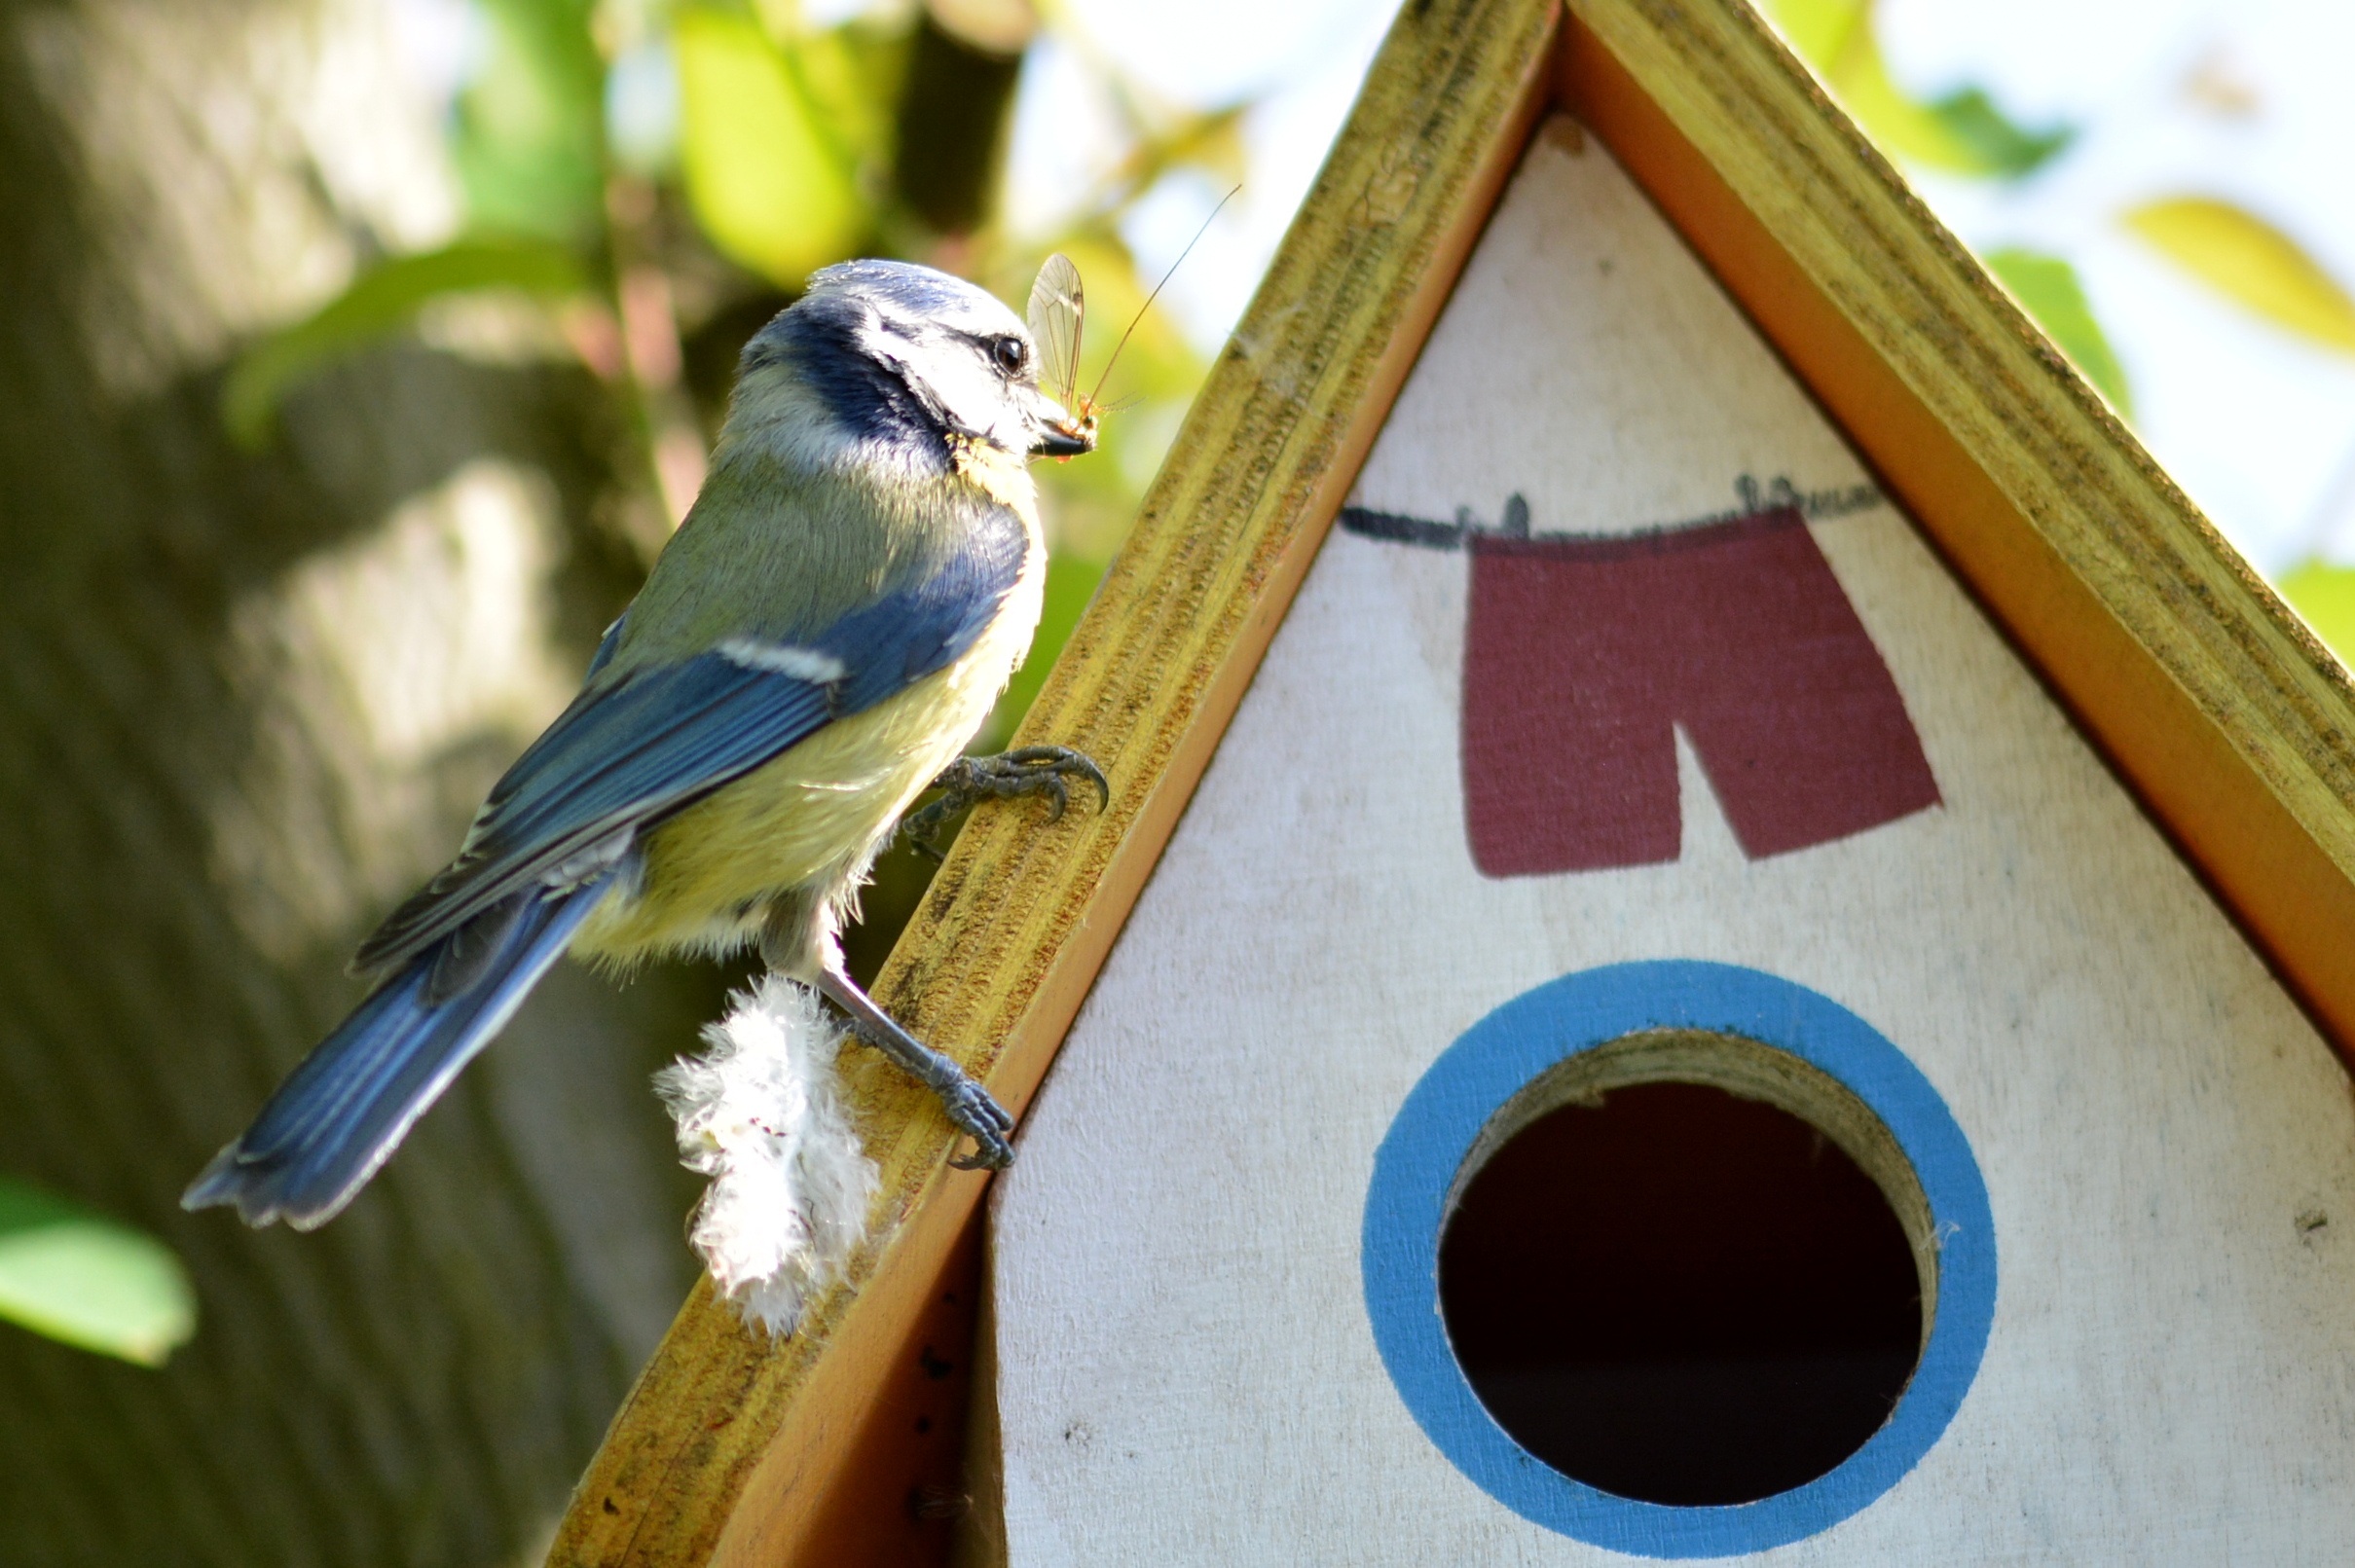
nature, bird, wing, animal, feed, spring, beak, color, blue, fauna, sit, jay, vertebrate, bluebird, tit, small bird, claws out, perching bird